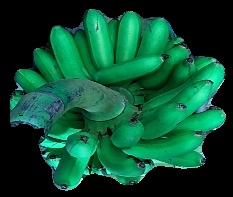
Variety: rasbale
Grade: grade1